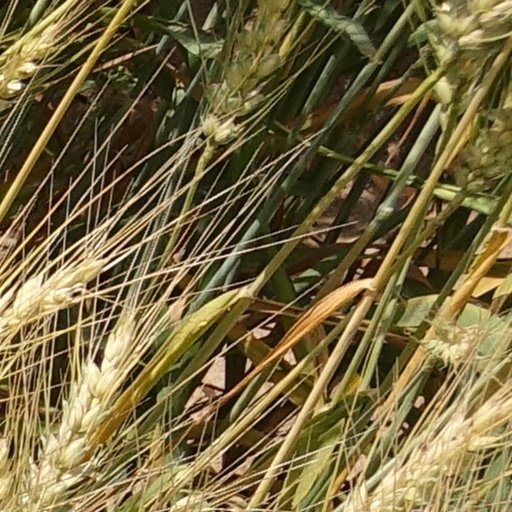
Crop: wheat